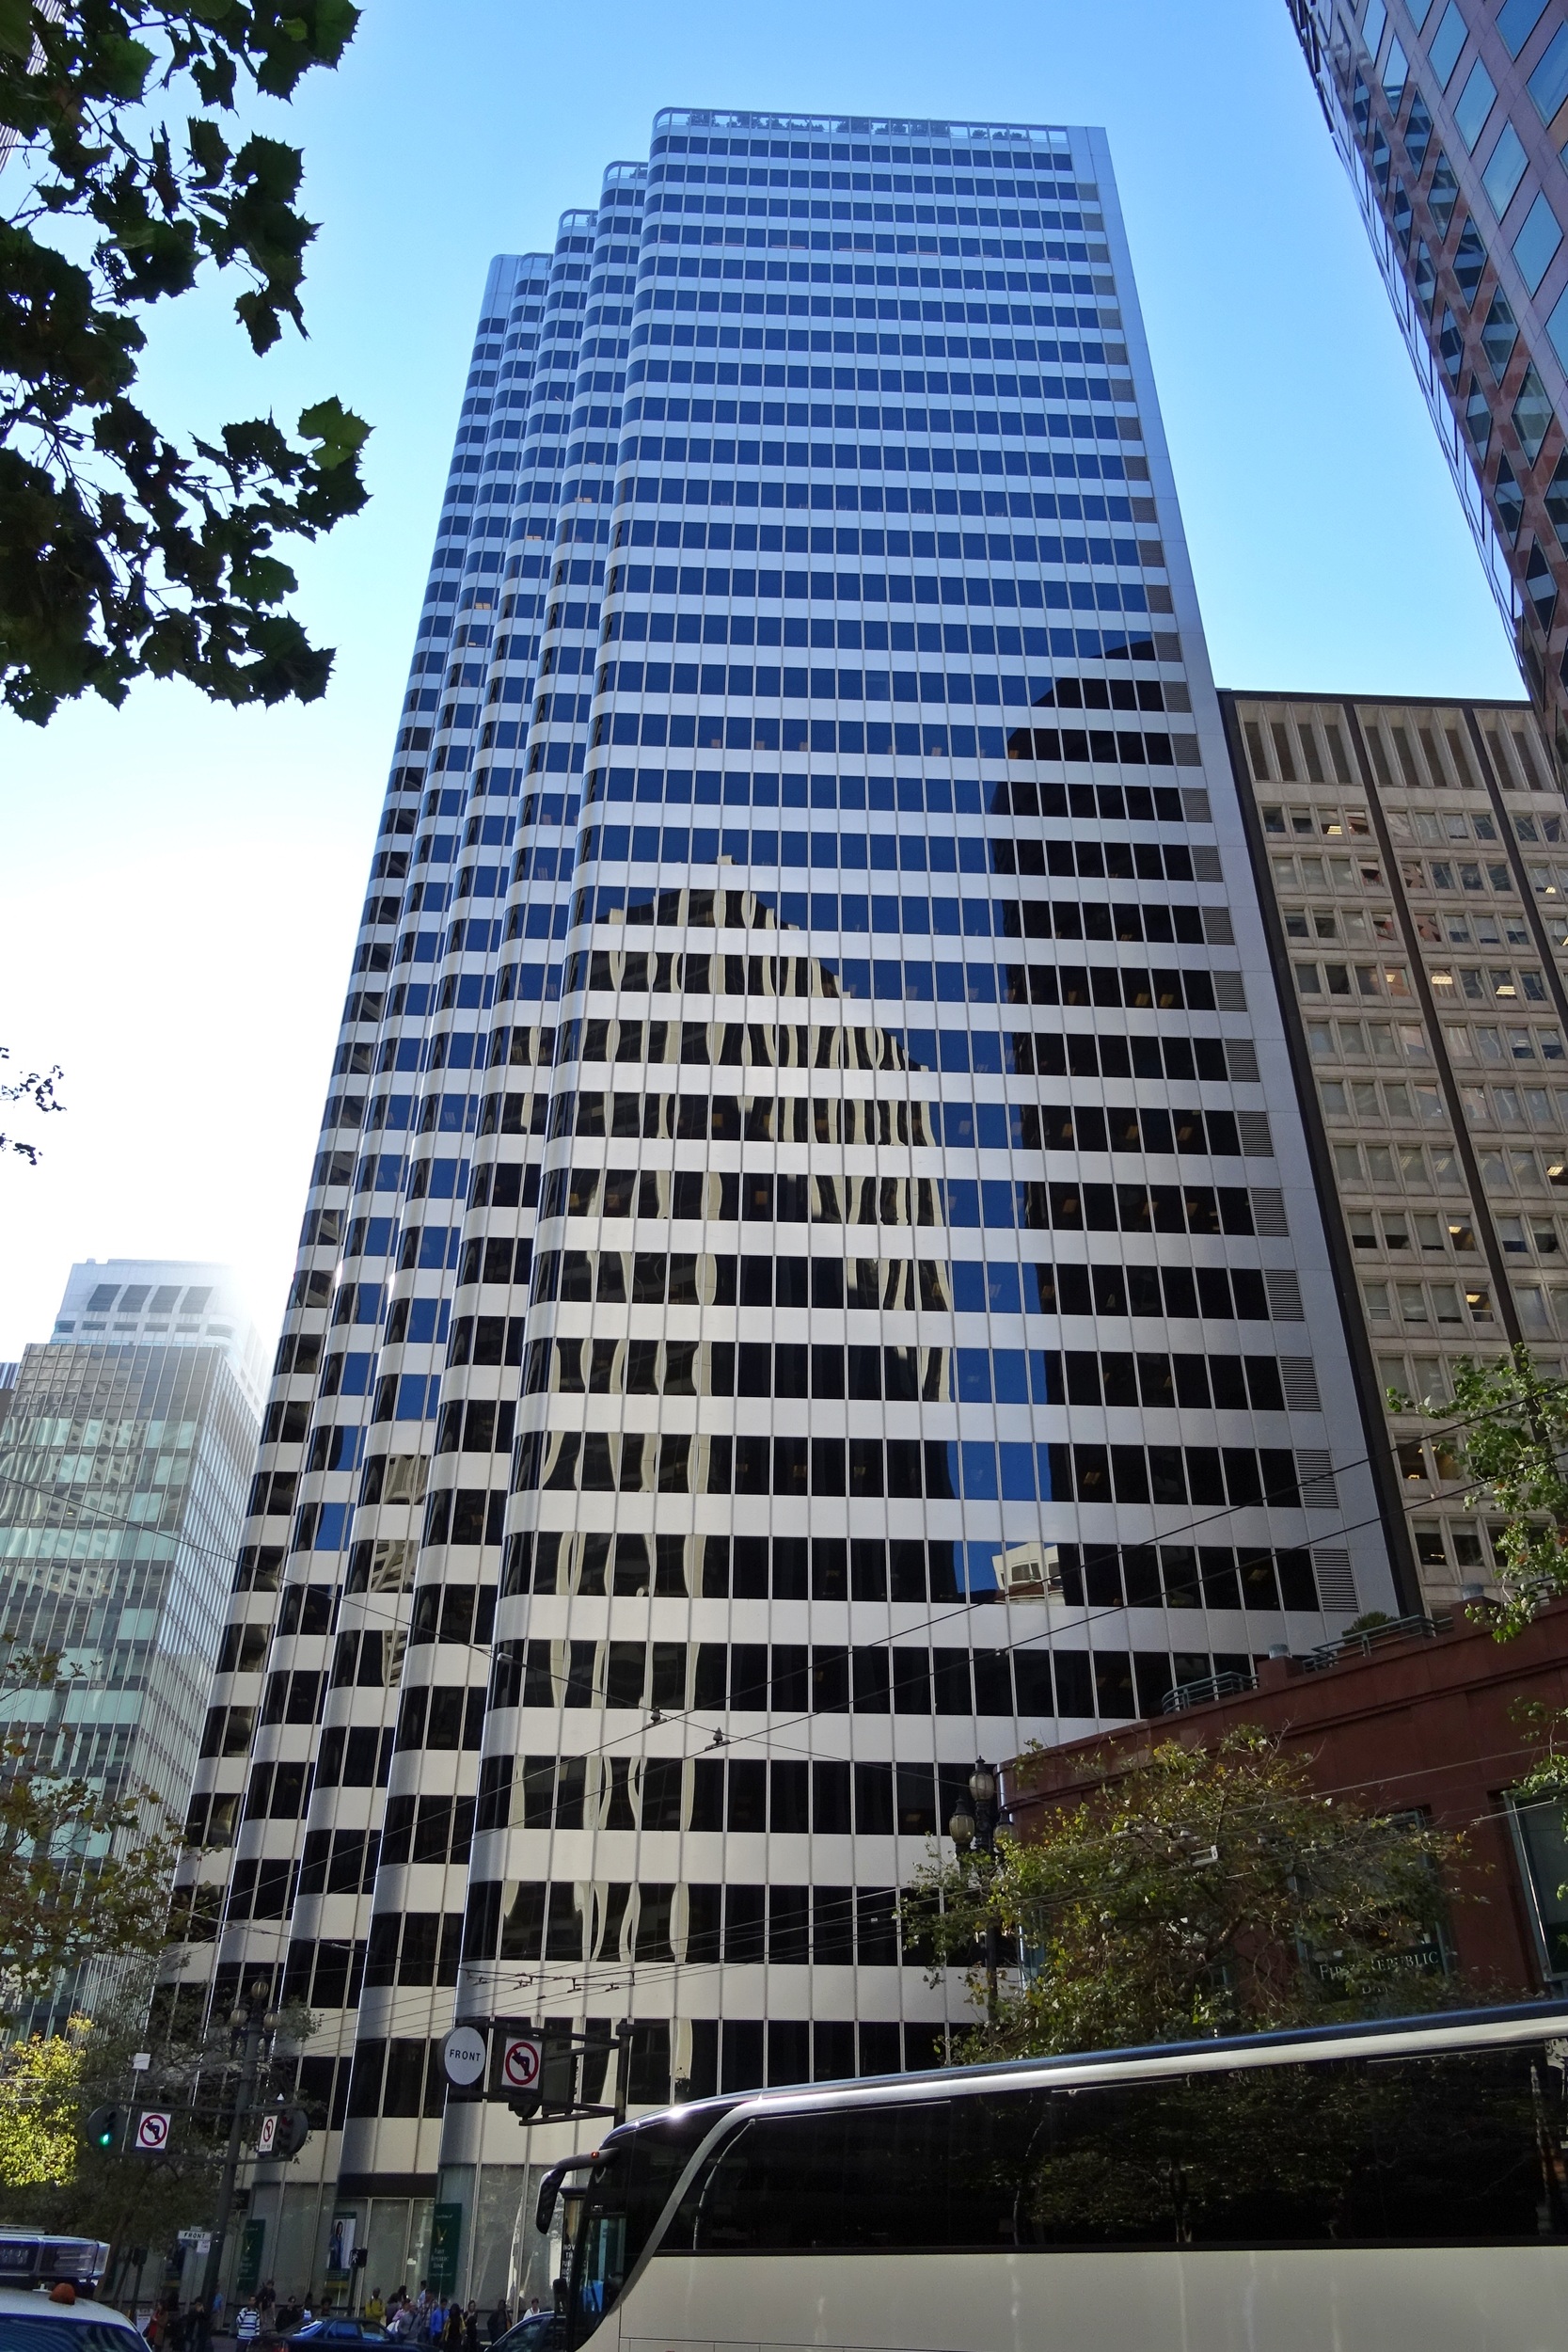
architecture, skyline, building, city, skyscraper, urban, cityscape, downtown, san francisco, tower, usa, america, landmark, facade, tower block, headquarters, metropolis, condominium, neighbourhood, urban area, residential area, metropolitan area